Prince Creek Formation

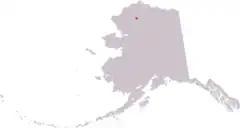
General location of the Prince Creek Formation, in red

The Prince Creek Formation is a geological formation in Alaska with strata dating to the Late Campanian stage of the Late Cretaceous. Dinosaur remains are among the fossils that have been recovered from the formation.